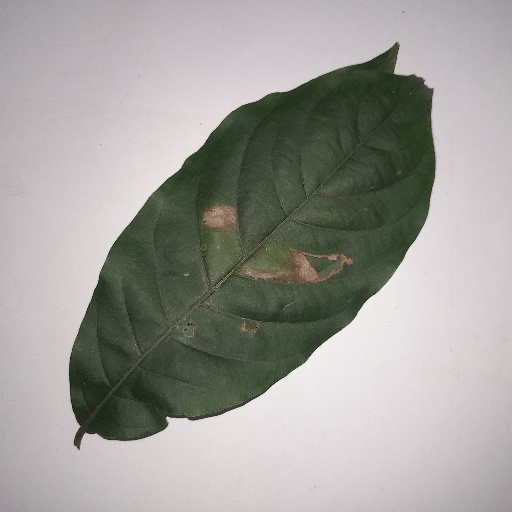
Species: HariTaki
Leaf condition: Bacterial Spot